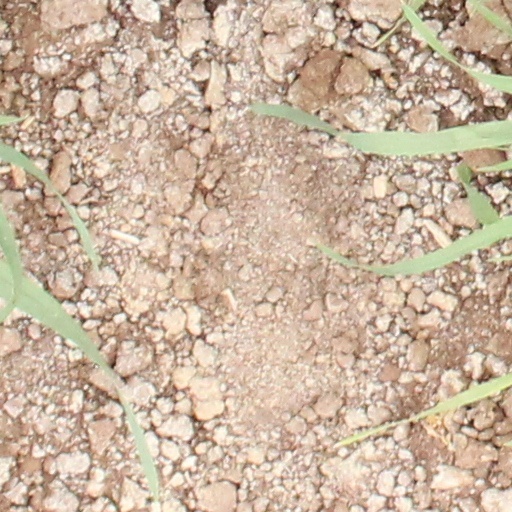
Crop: wheat